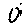
Label: 0